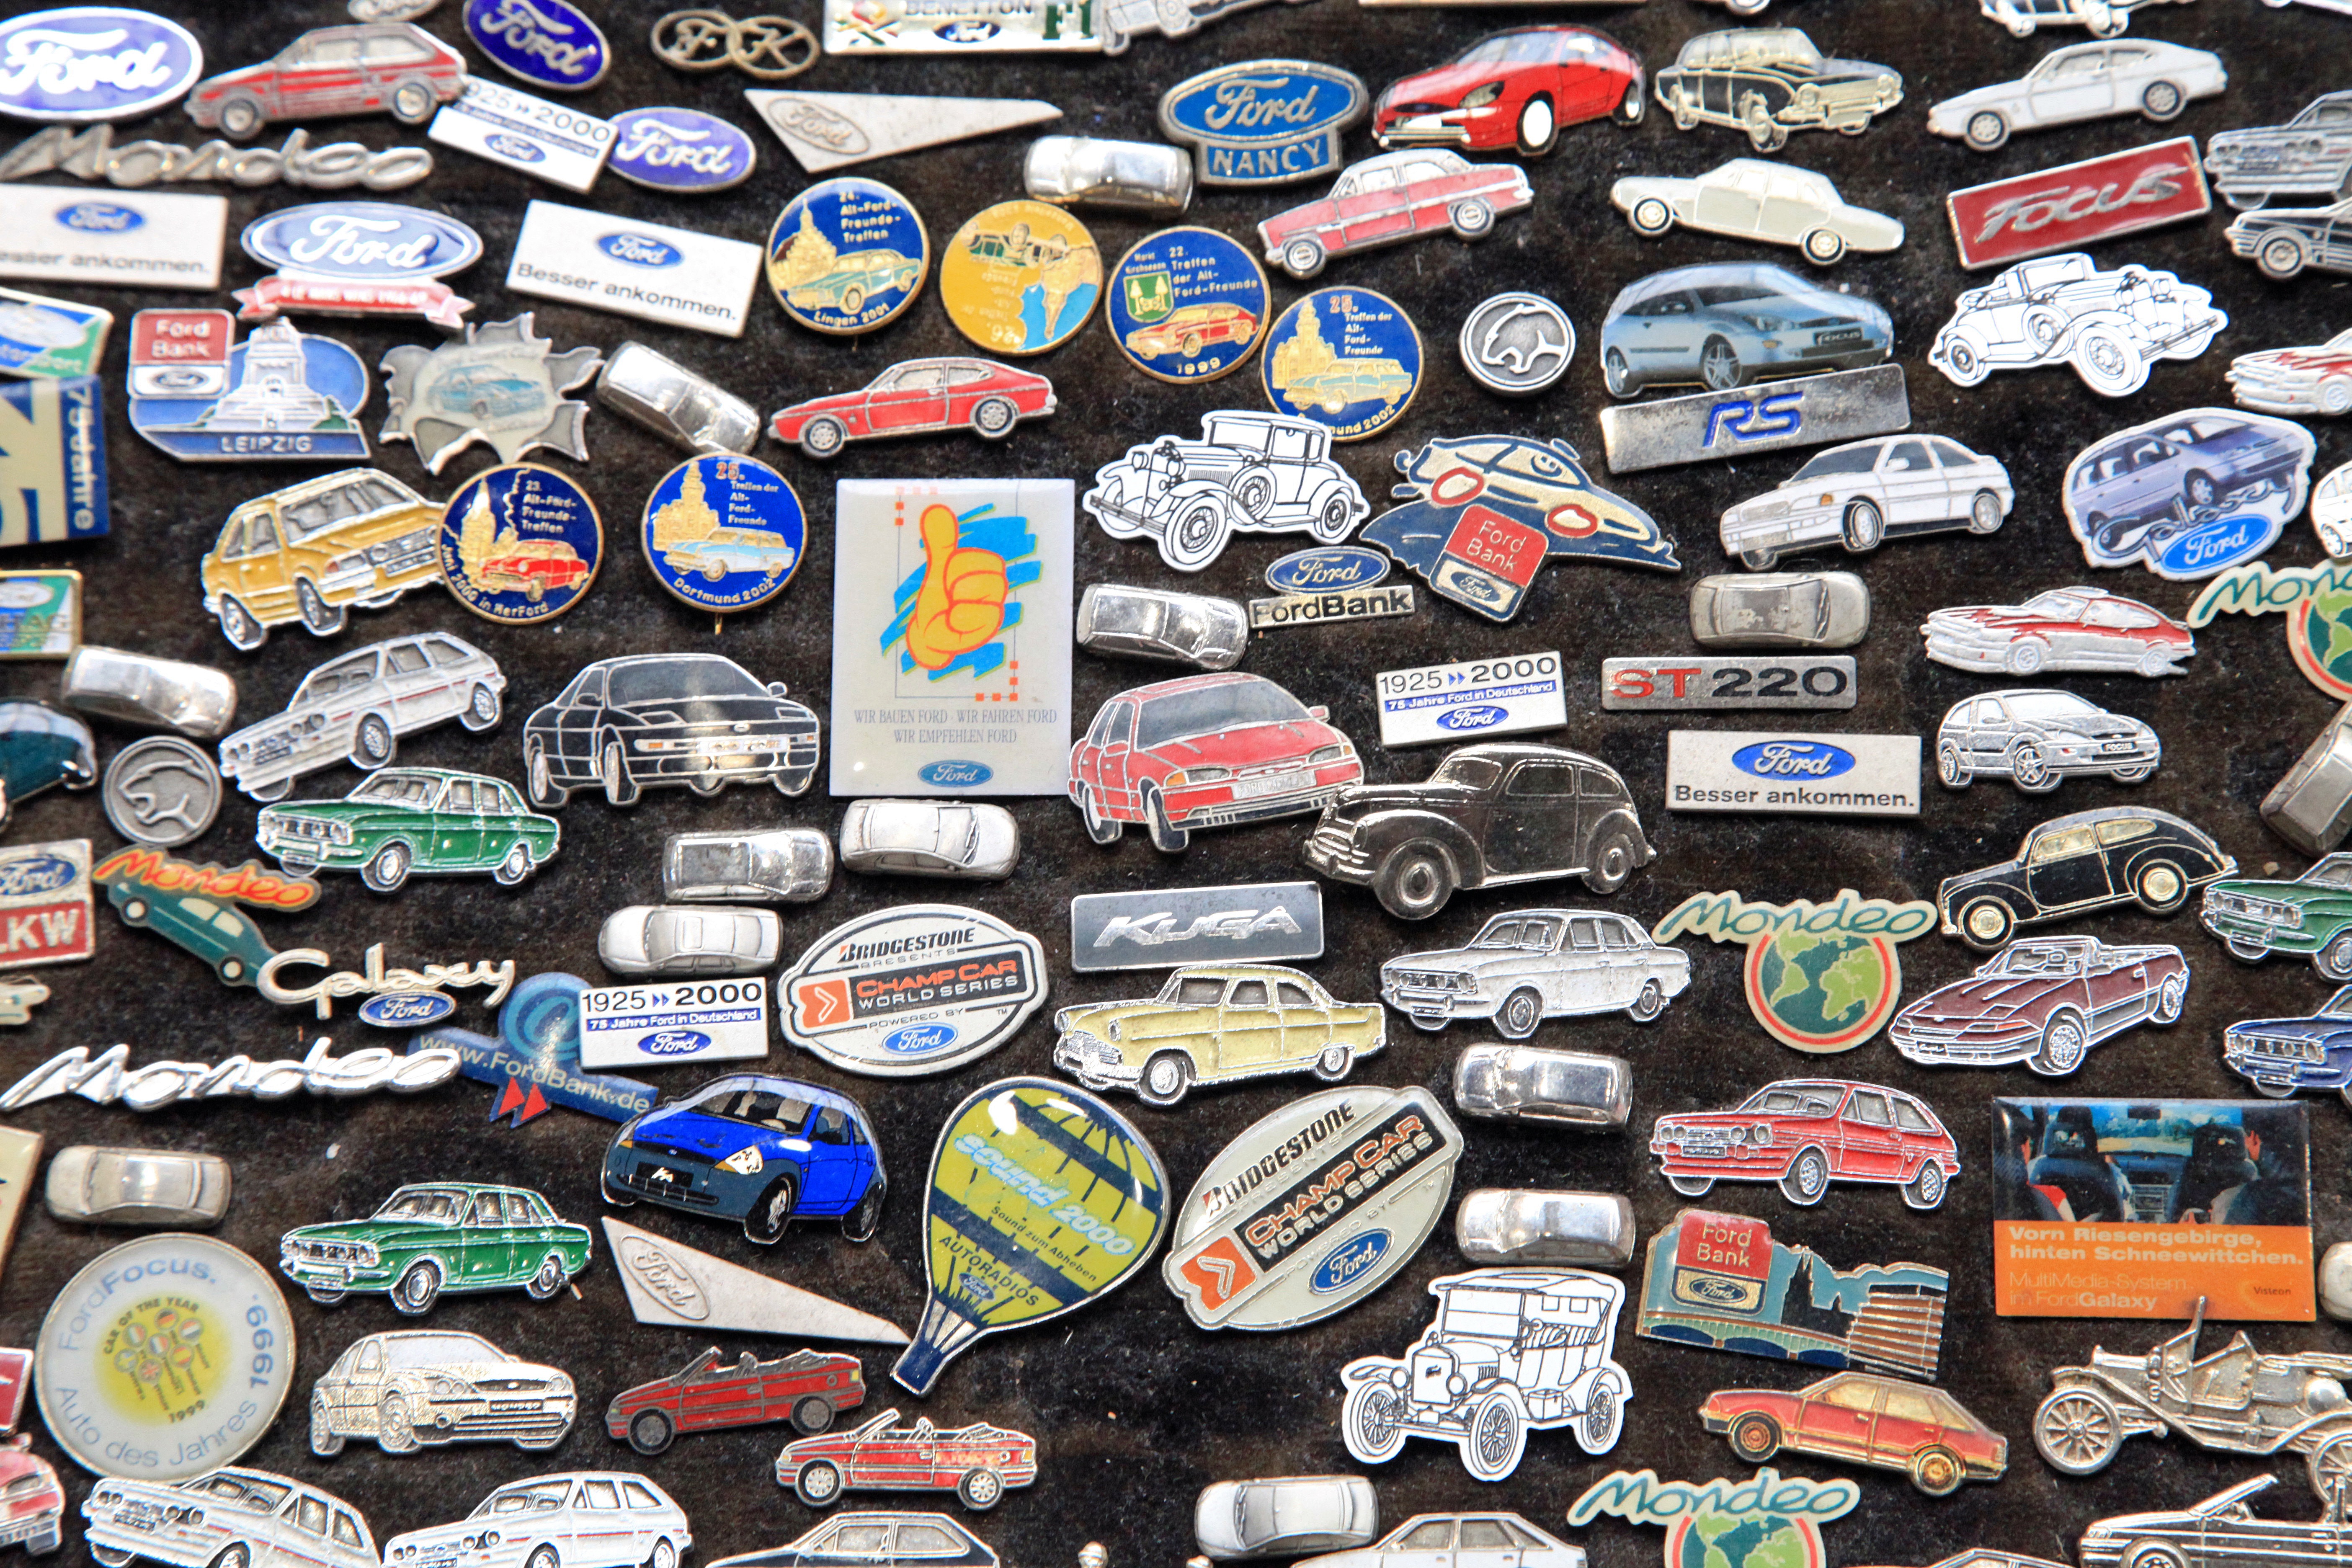
retro, art, ford, waste, oldtimer, pins, badge, car badge